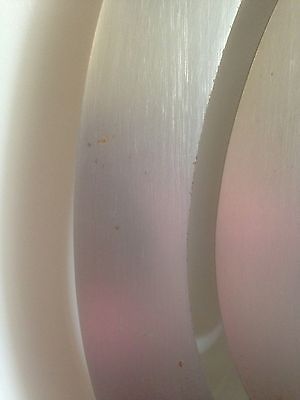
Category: chair